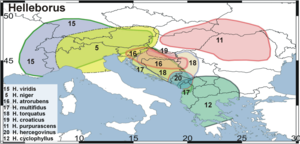
Helleborus est un genre de plantes de la famille des Ranunculaceae. En français, le nom vulgaire associé est hellébore, qui peut être aussi orthographié ellébore.